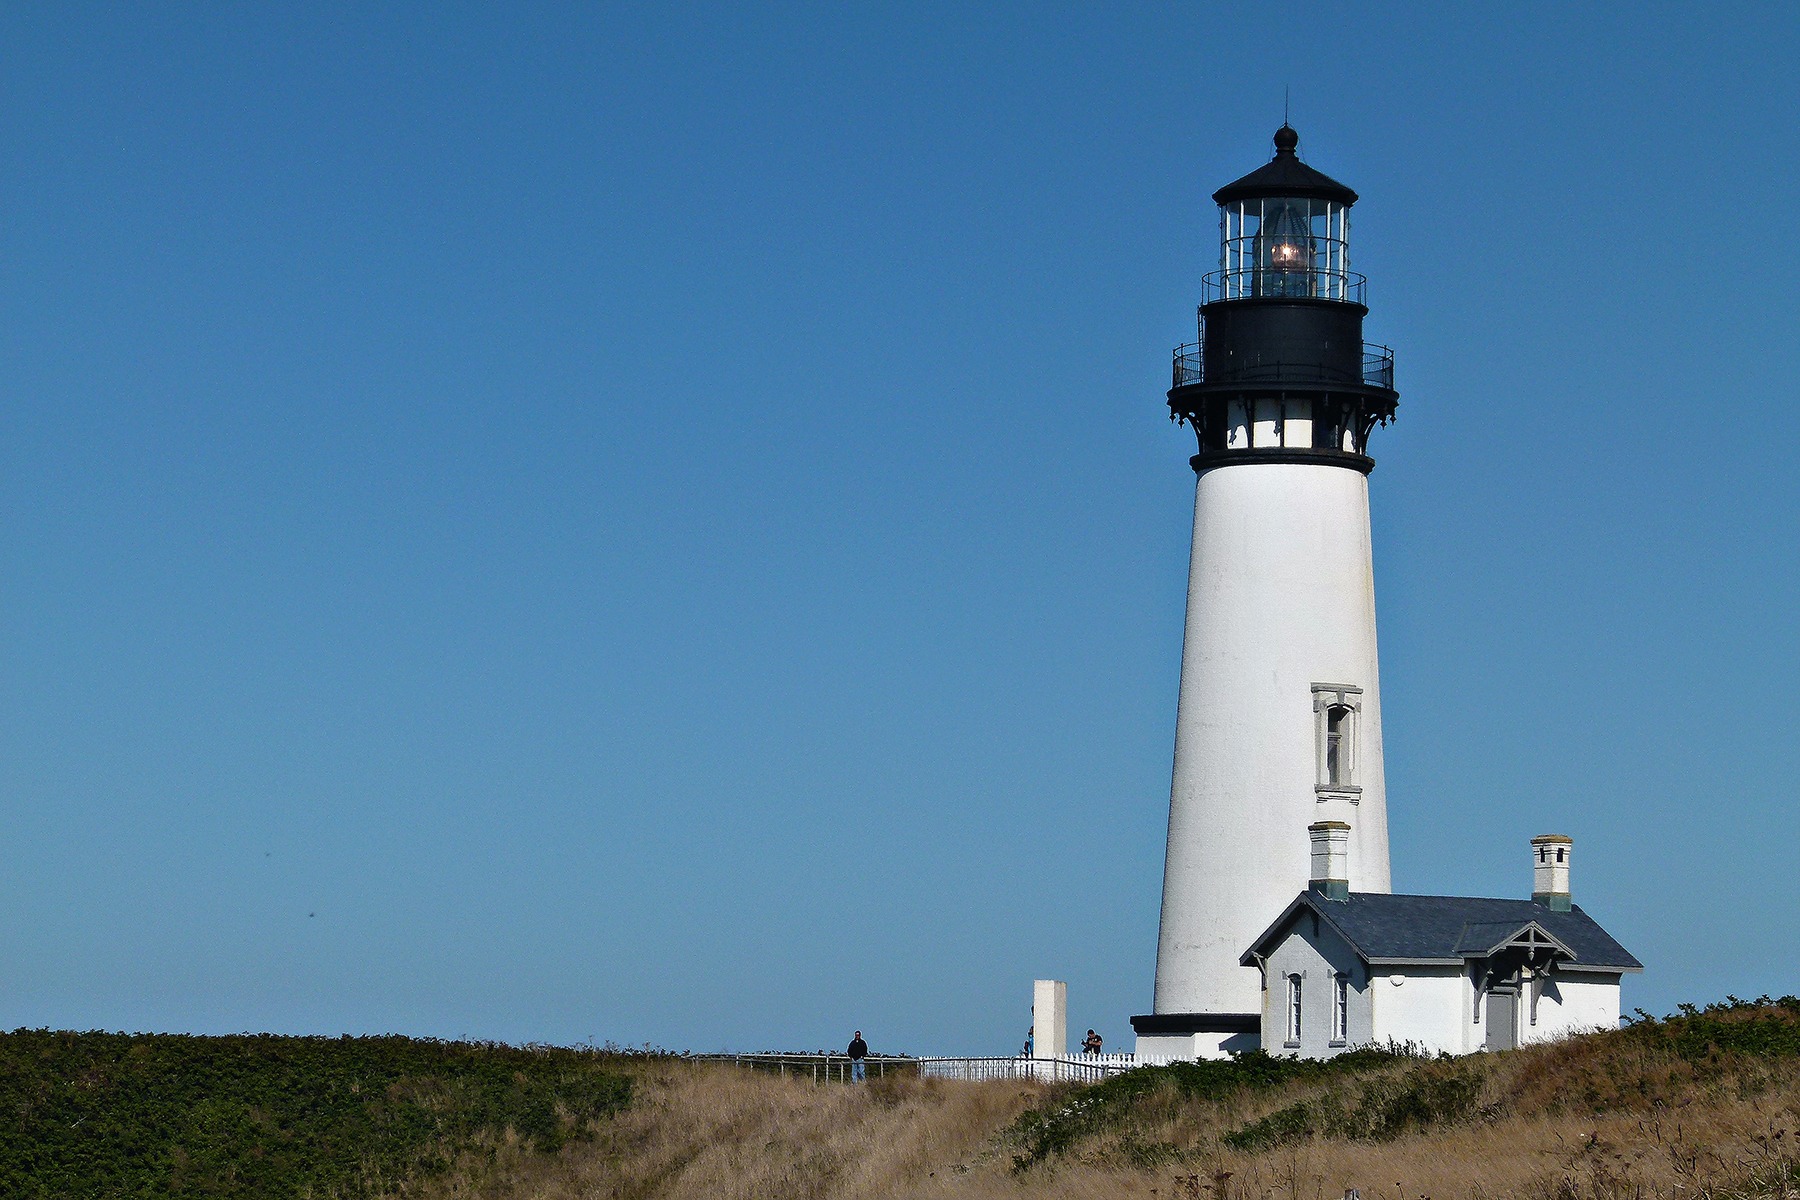
landscape, sea, coast, water, nature, ocean, lighthouse, building, shoreline, tower, scenery, usa, pacific, oregon